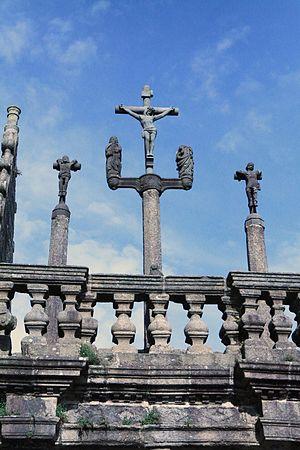
L'église Notre-Dame est une église catholique située à Lampaul-Guimiliau.